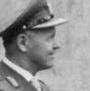
Age: 49